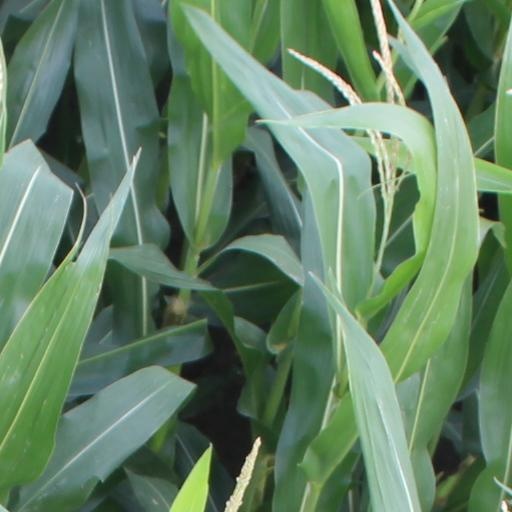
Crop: maize; corn